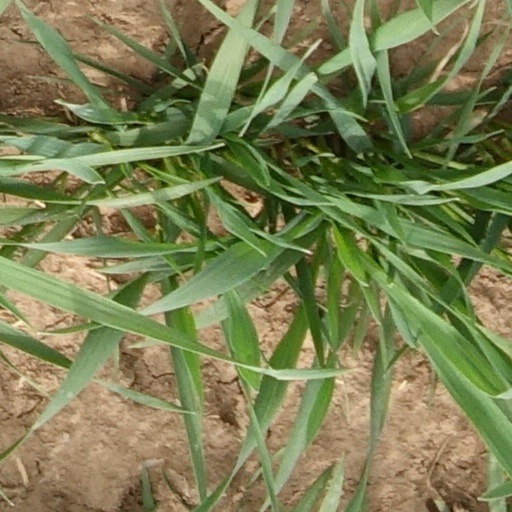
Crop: wheat